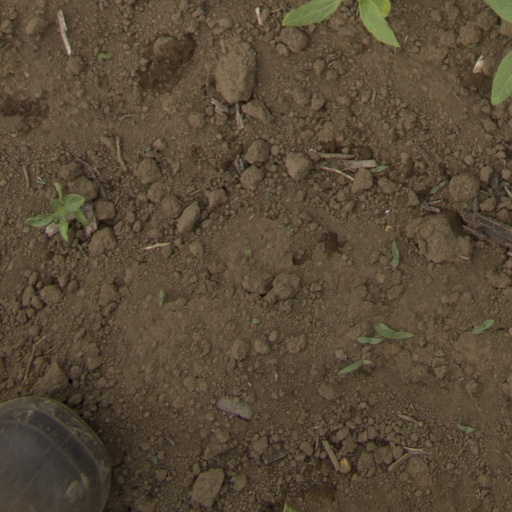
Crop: Jerusalem artichoke